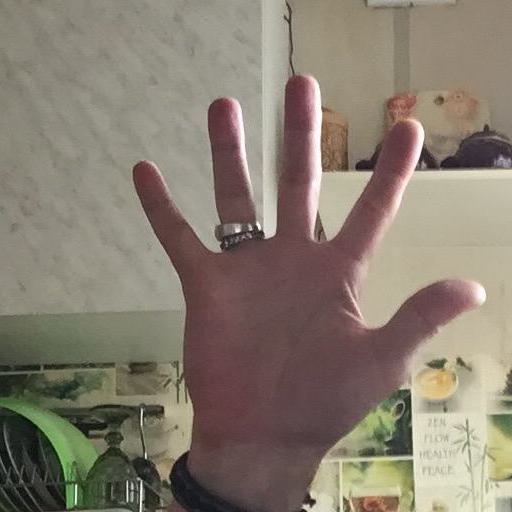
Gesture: palm